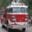
Label: truck